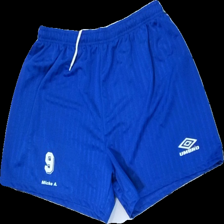
View: front
Type: Shorts
Category: Children
Brand: Not in the list
Brand text on label: Umbro
Colors: Blue
Material: 100% polyester
Pattern: Striped
Cut: Regular
Season: All
Trend: Sports
Price range: <50
Recommended usage: Export
Comment: Sports team